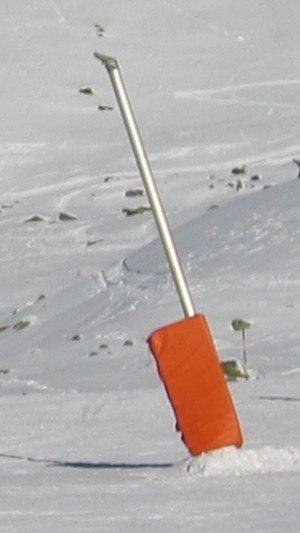
Enneigeur avec de la protection.